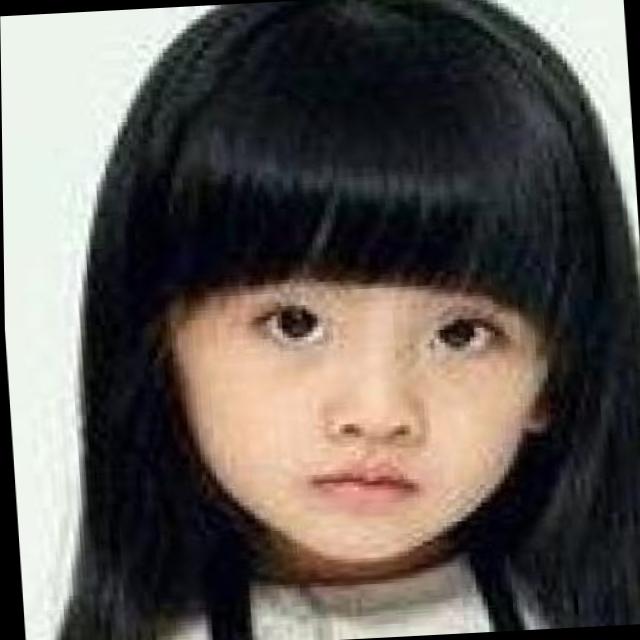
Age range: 0-12